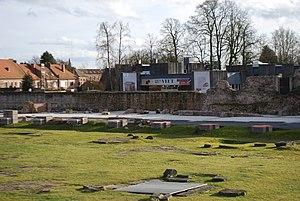
Vue du site archéologique de Bavay (Nord, France).